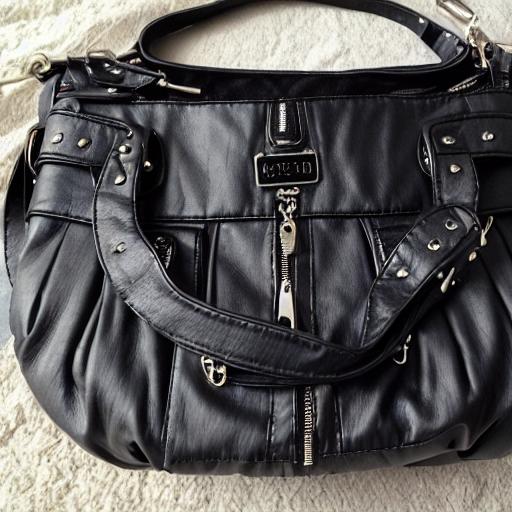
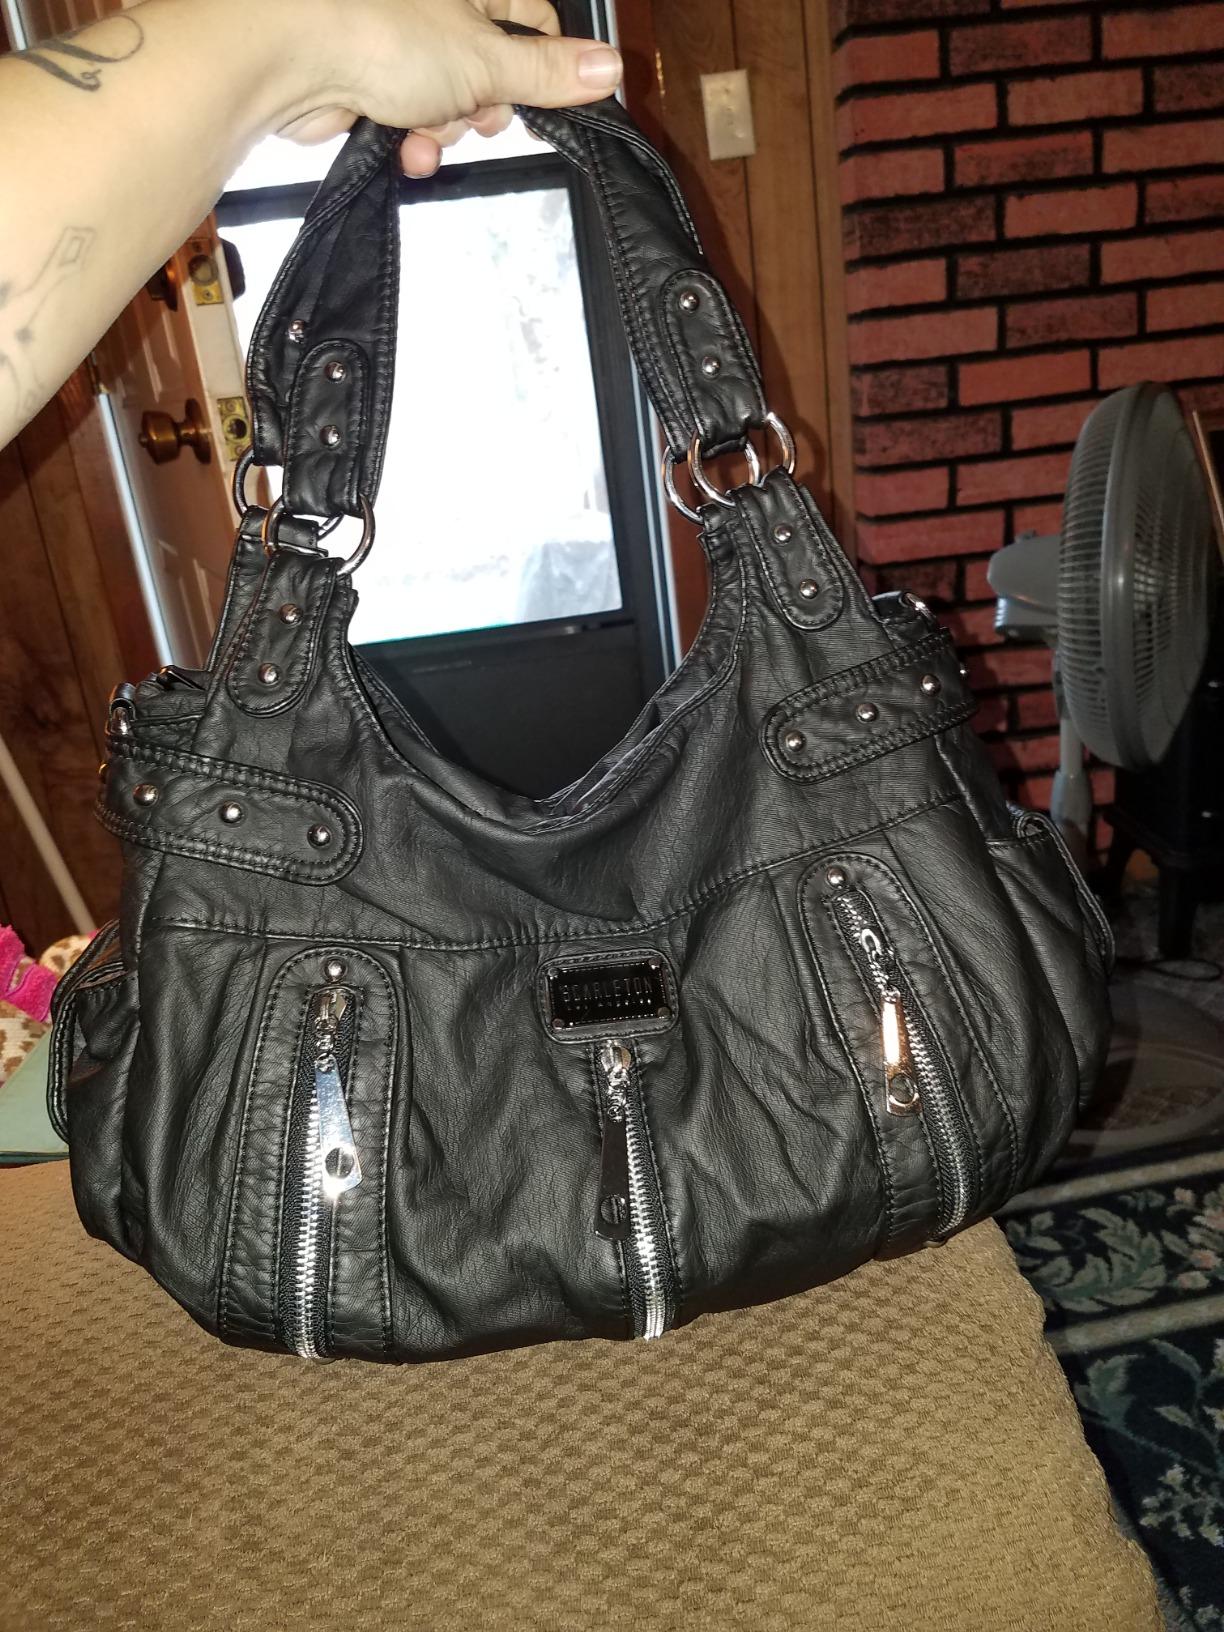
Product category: accessories_handbag
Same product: no